Samuel Bayard

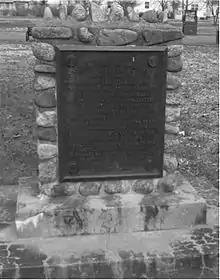
Monument to Samuel Bayard of the King's Orange Rangers, Middleton Park, Middleton, Nova Scotia, Canada

Lieutenant Colonel Samuel Vetch Bayard (born 1757, New York – d. 28 May 1832 Wilmot, Nova Scotia) was a Loyalist military officer in the American Revolution who served in the King's Orange Rangers (KOR). He is the son of William Bayard who founded the KOR. He was the great-grandson of Governor Samuel Vetch and was the father of Robert Bayard.